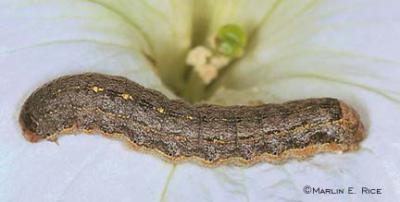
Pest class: cutworms